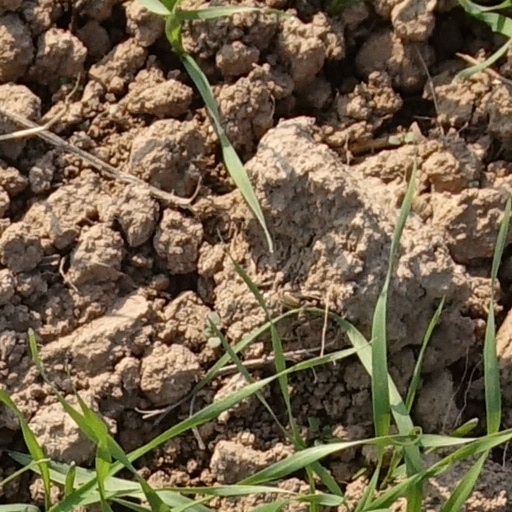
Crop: wheat